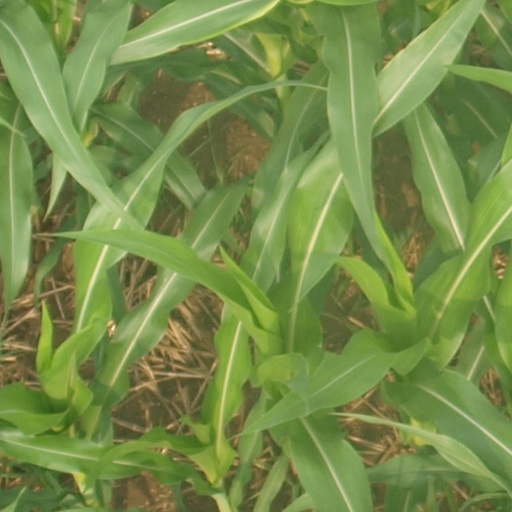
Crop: maize; corn